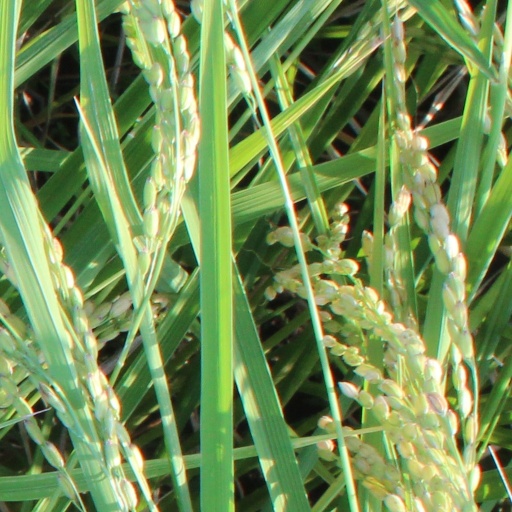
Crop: rice